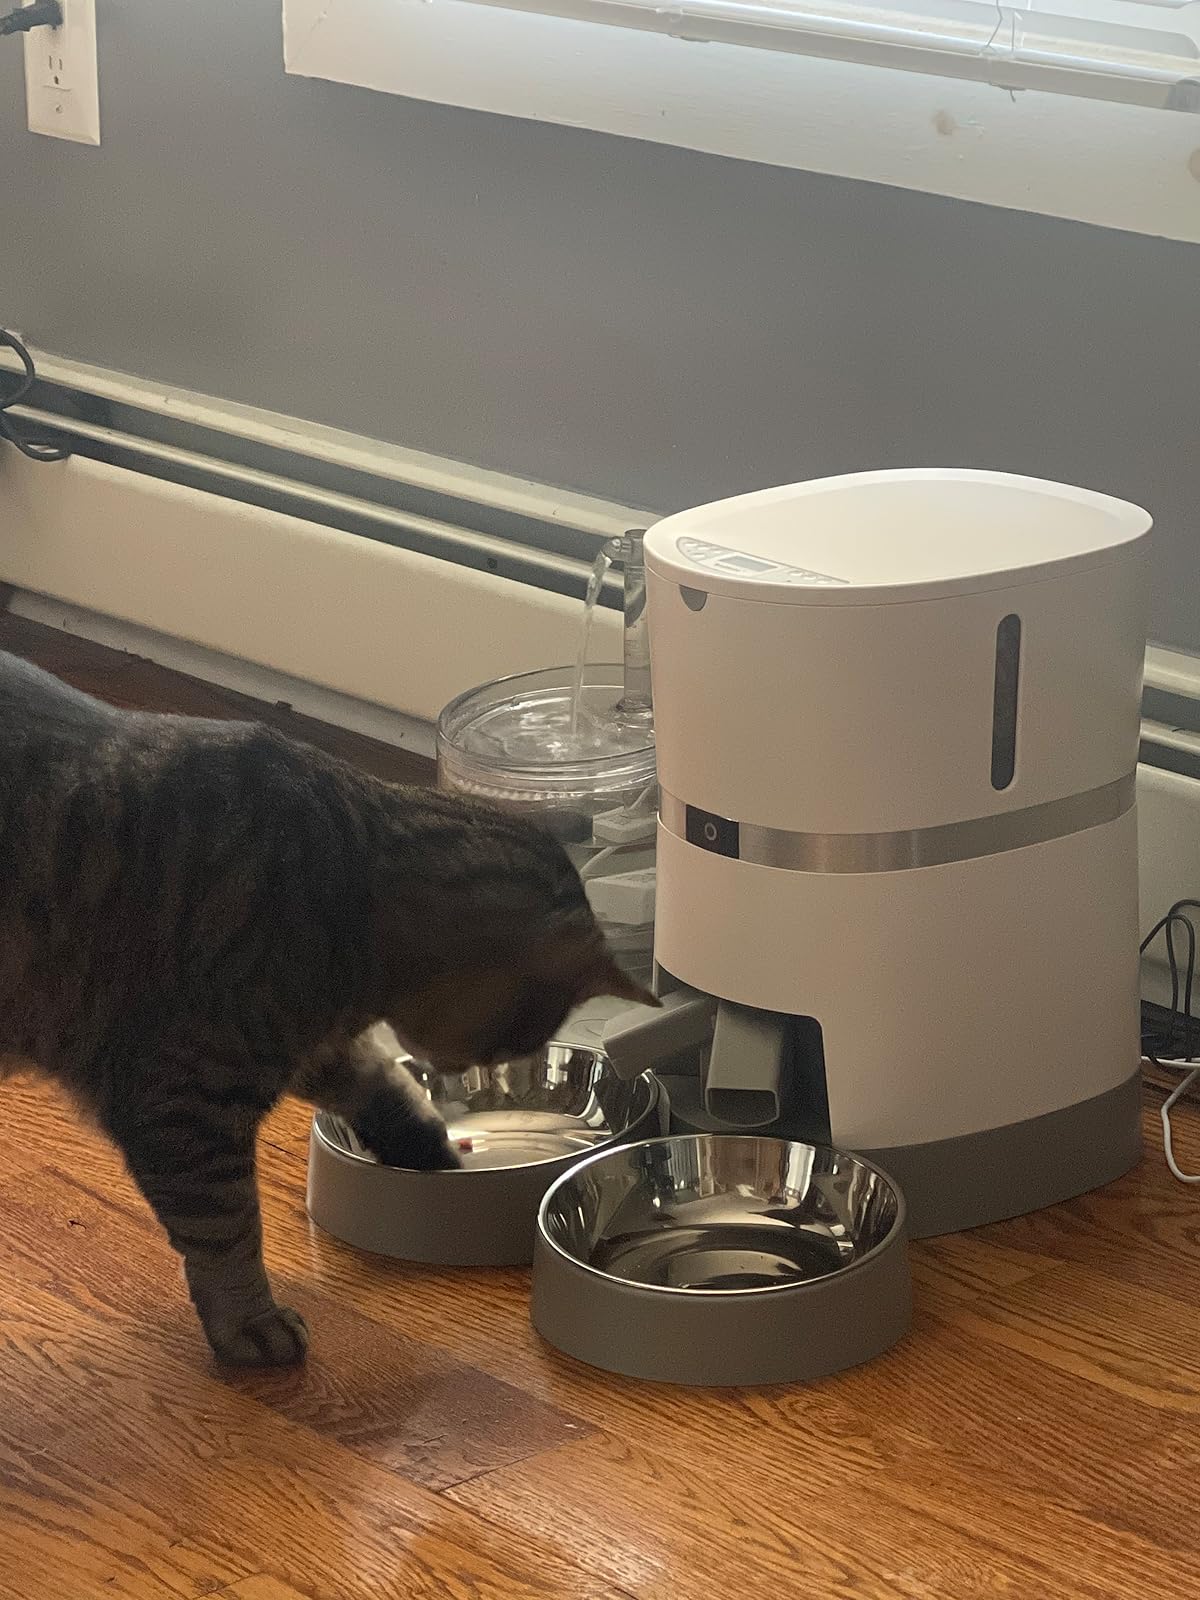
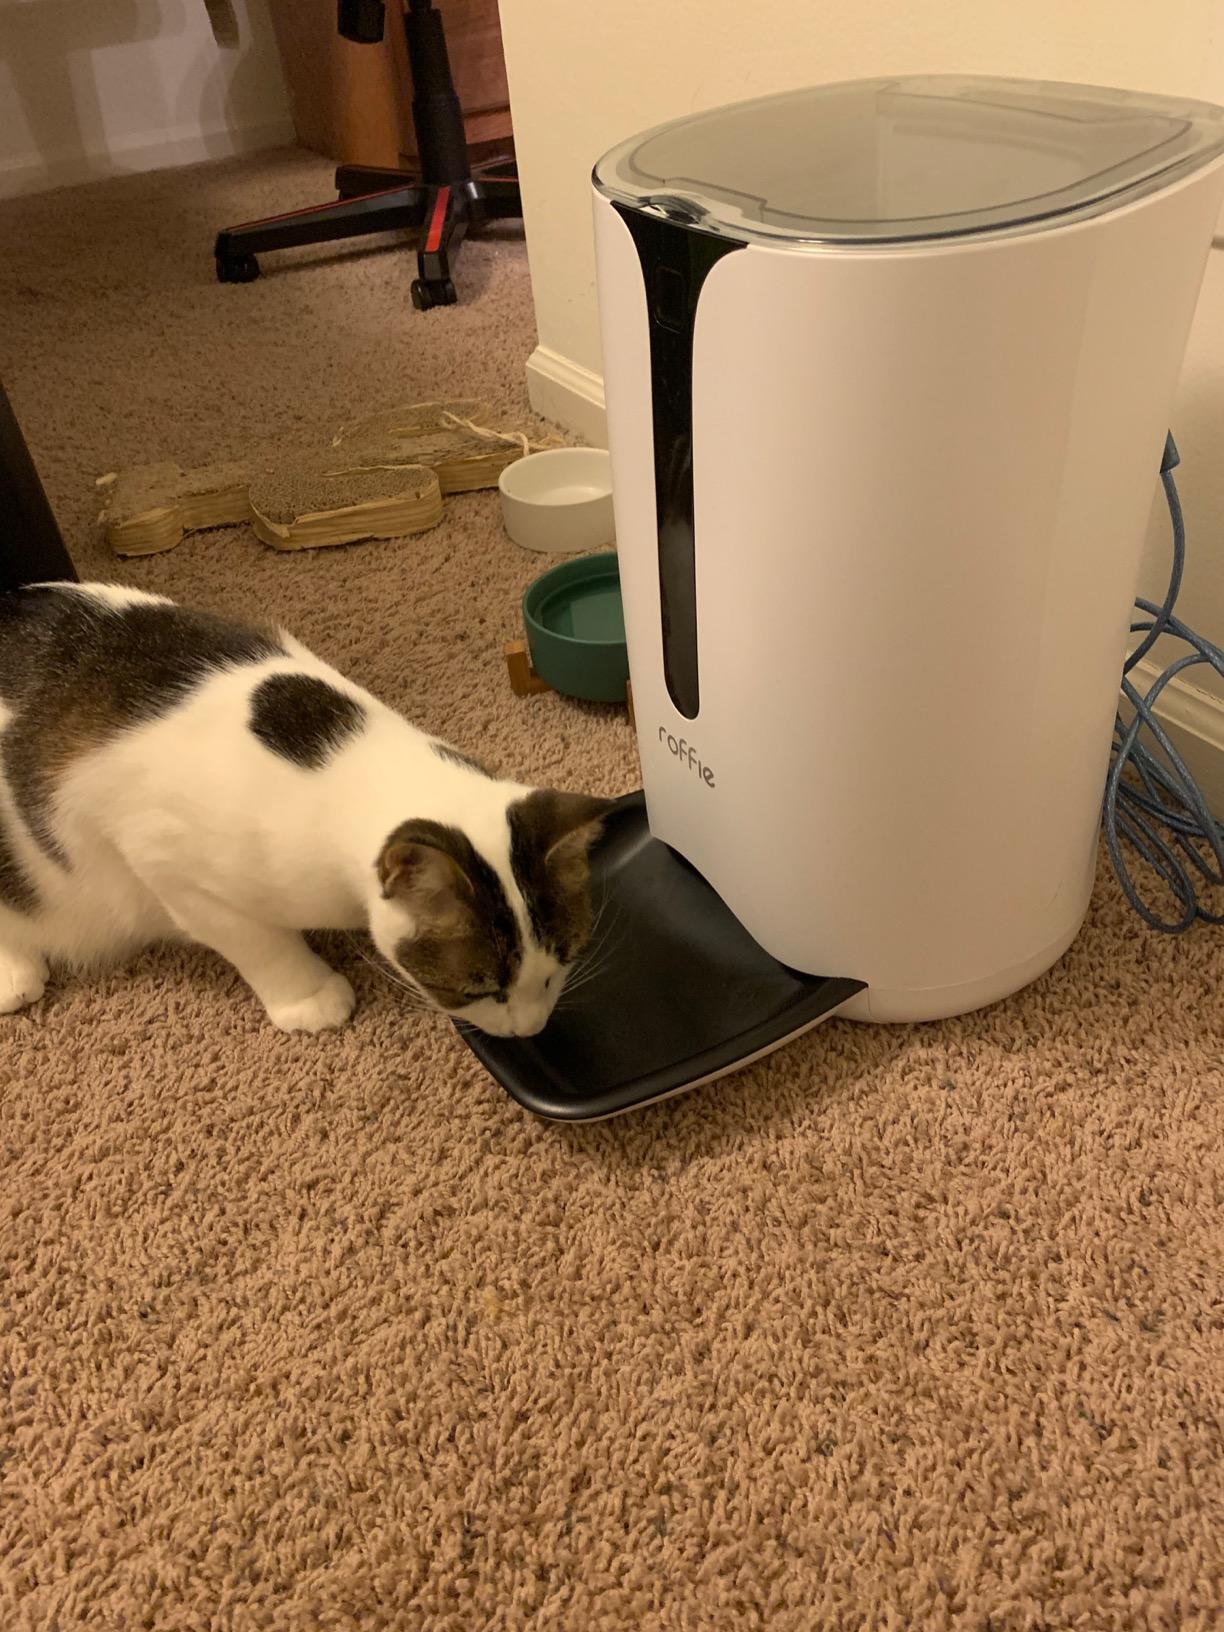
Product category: items_feeder
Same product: no